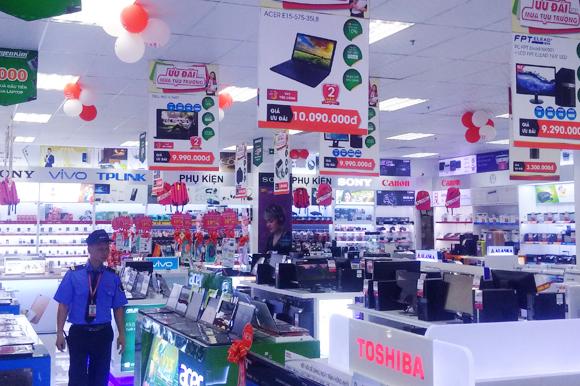
có một nhân viên bảo vệ đang di chuyển ở trong siêu thị điện máy